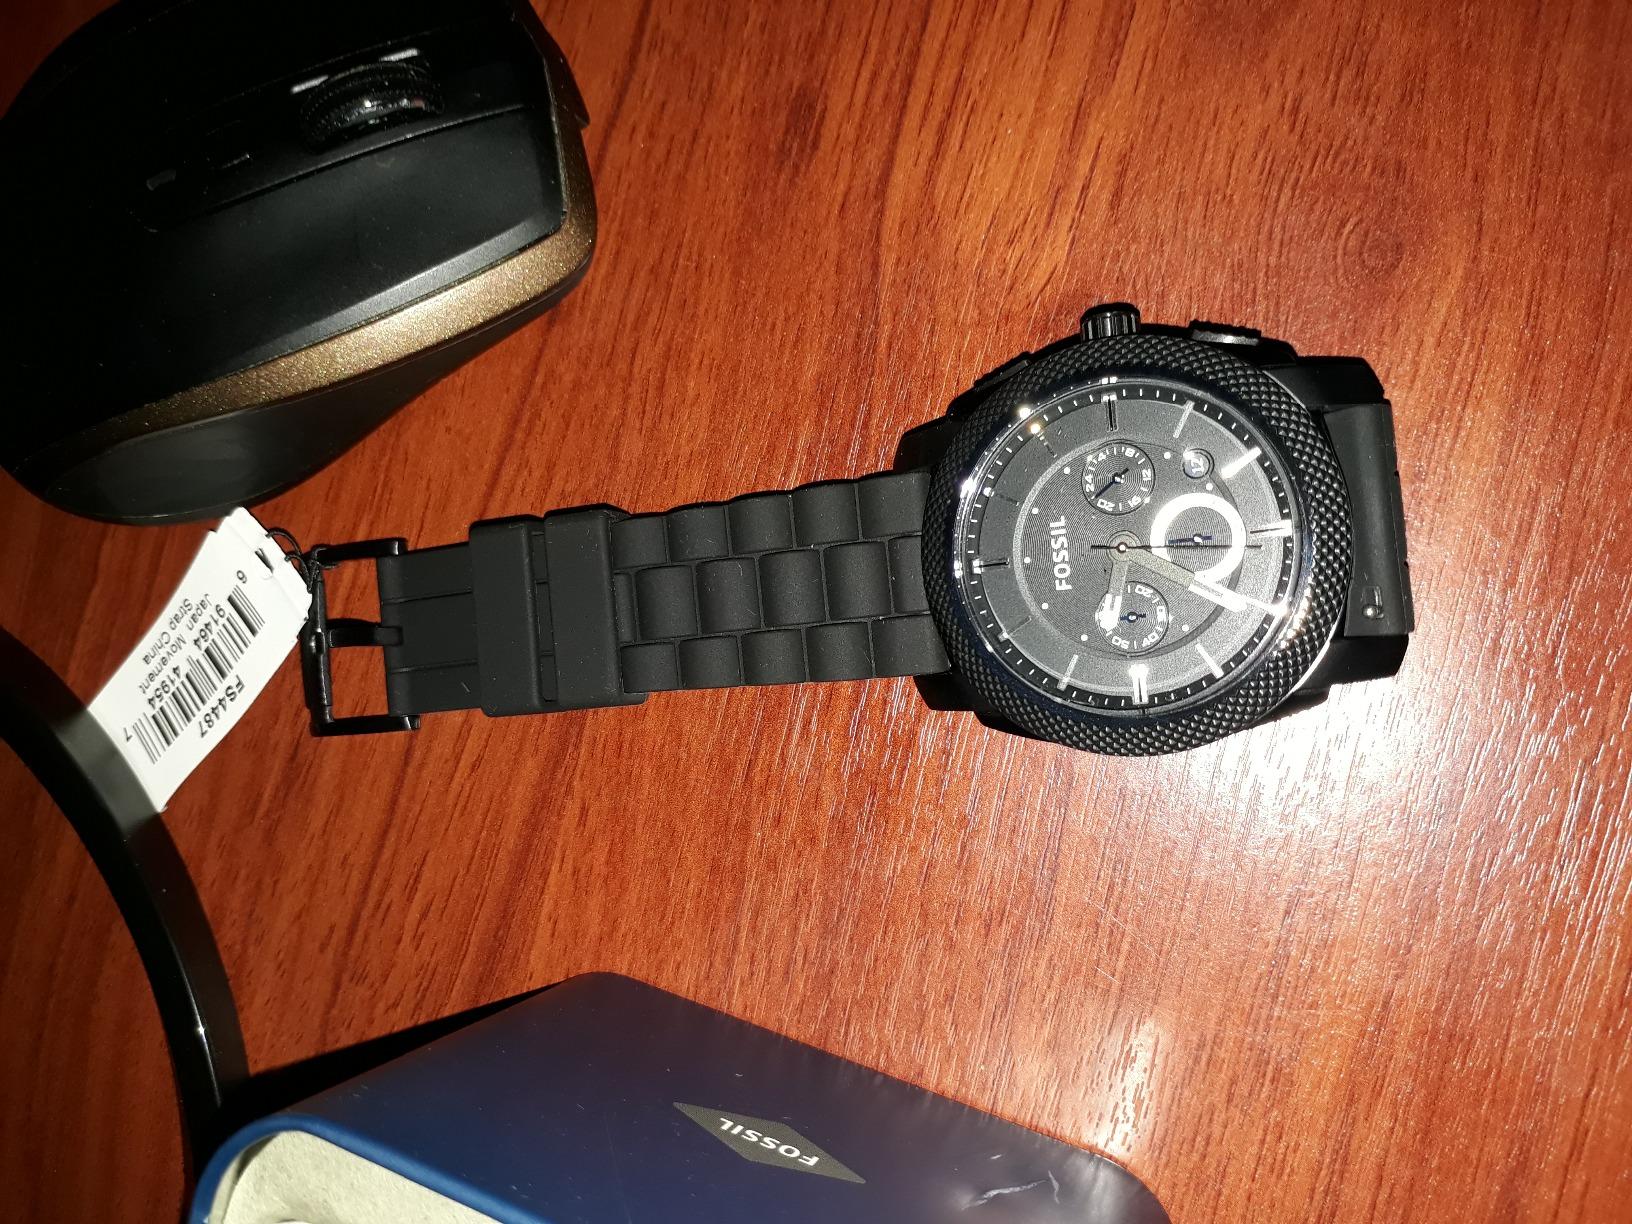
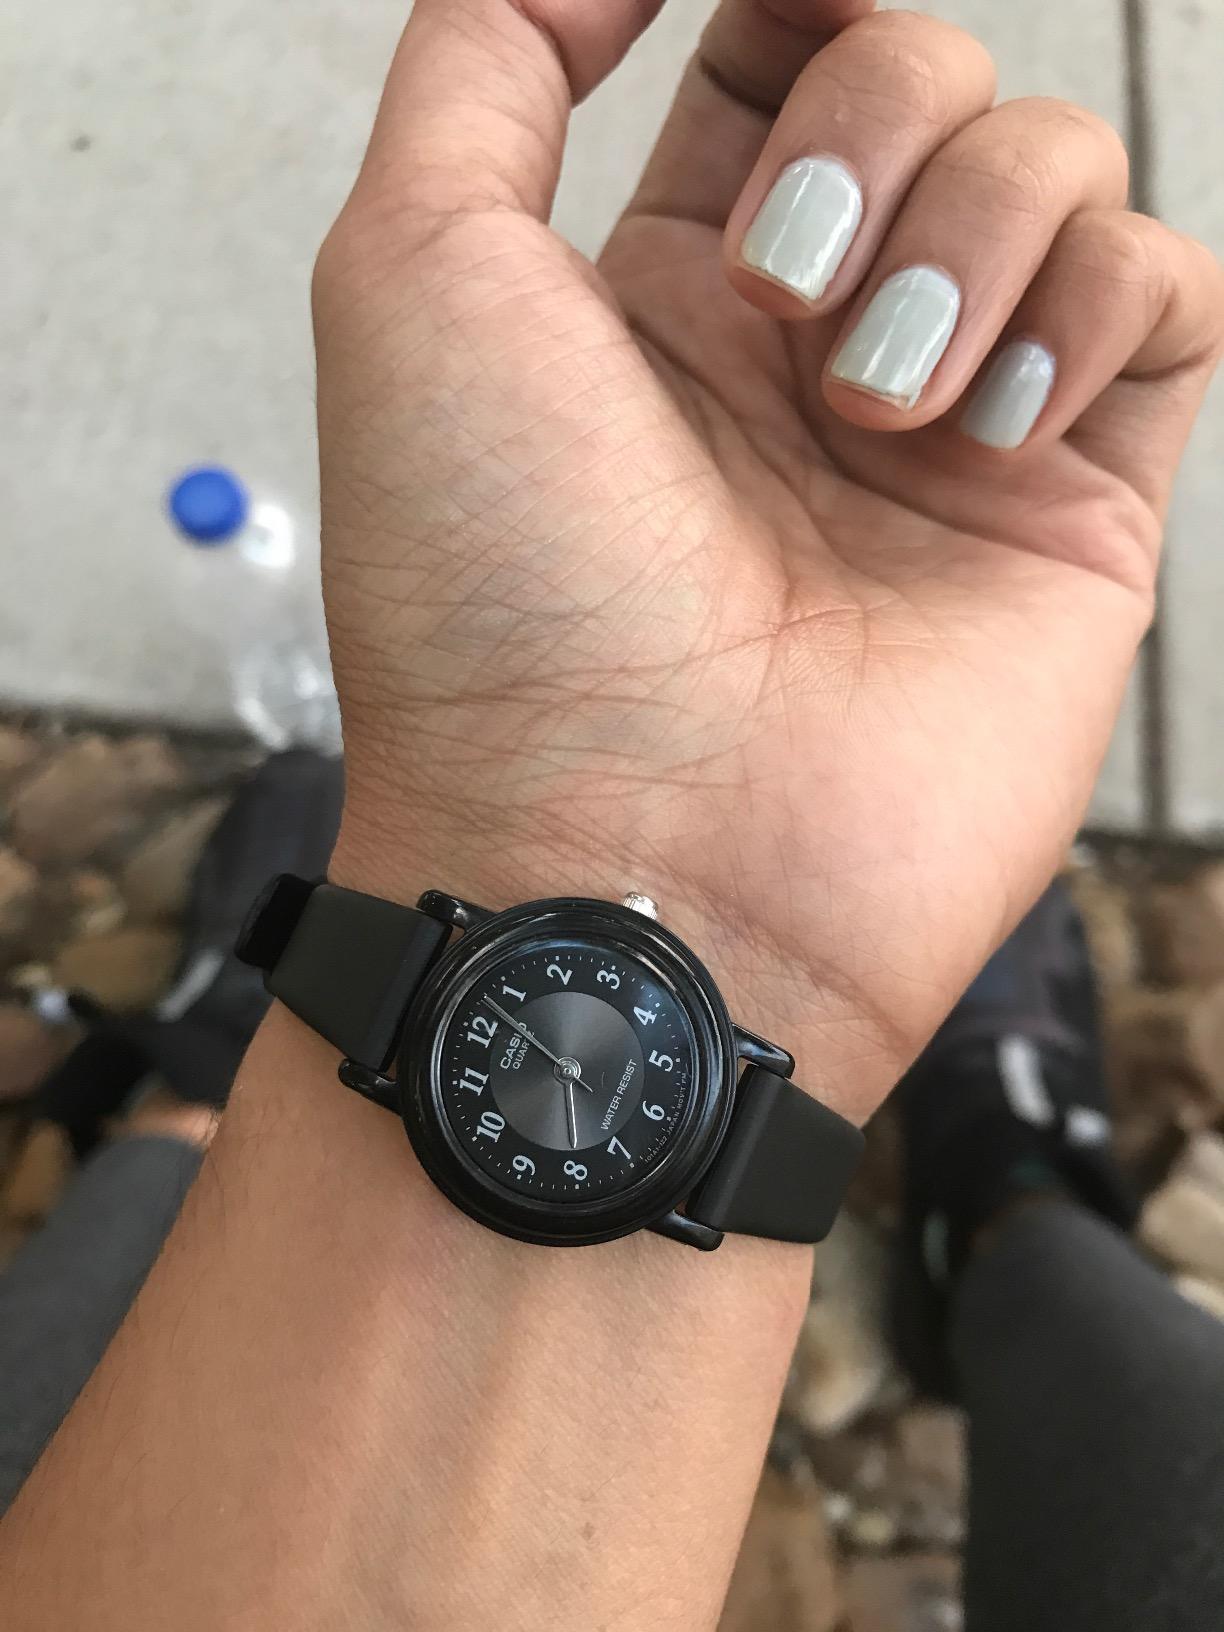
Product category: accessories_watch
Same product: no